George Montgomery (actor)

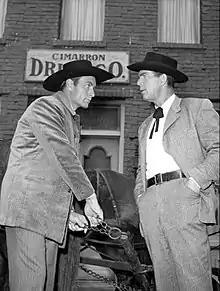
George Montgomery and Fred MacMurray on TV's "Cimarron City" (1958)

George Montgomery (born George Montgomery Letz; August 27, 1916 – December 12, 2000) was an American actor, best known for his work in Western films and television. He was also a painter, director, producer, writer, sculptor, furniture craftsman, and stuntman. He was engaged to Hedy Lamarr in 1941, and married Dinah Shore in 1943.